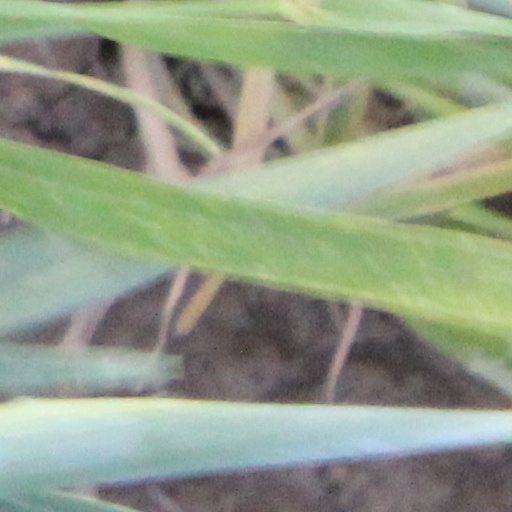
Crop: wheat